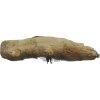
Label: ginger